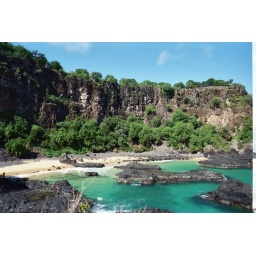
Bay of Pigs. Check out the tiny person on the rock in the lower left hand corner to get the perspective.